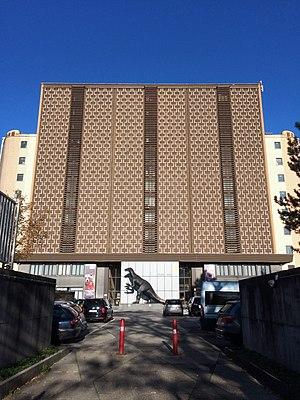
Façade principale de l'extension du Musée des Sciences Naturelles par Lucien De Vestel
Lucien De Vestel, né à Ixelles le 26 janvier 1902 et mort le 21 août 1967, est un architecte belge.